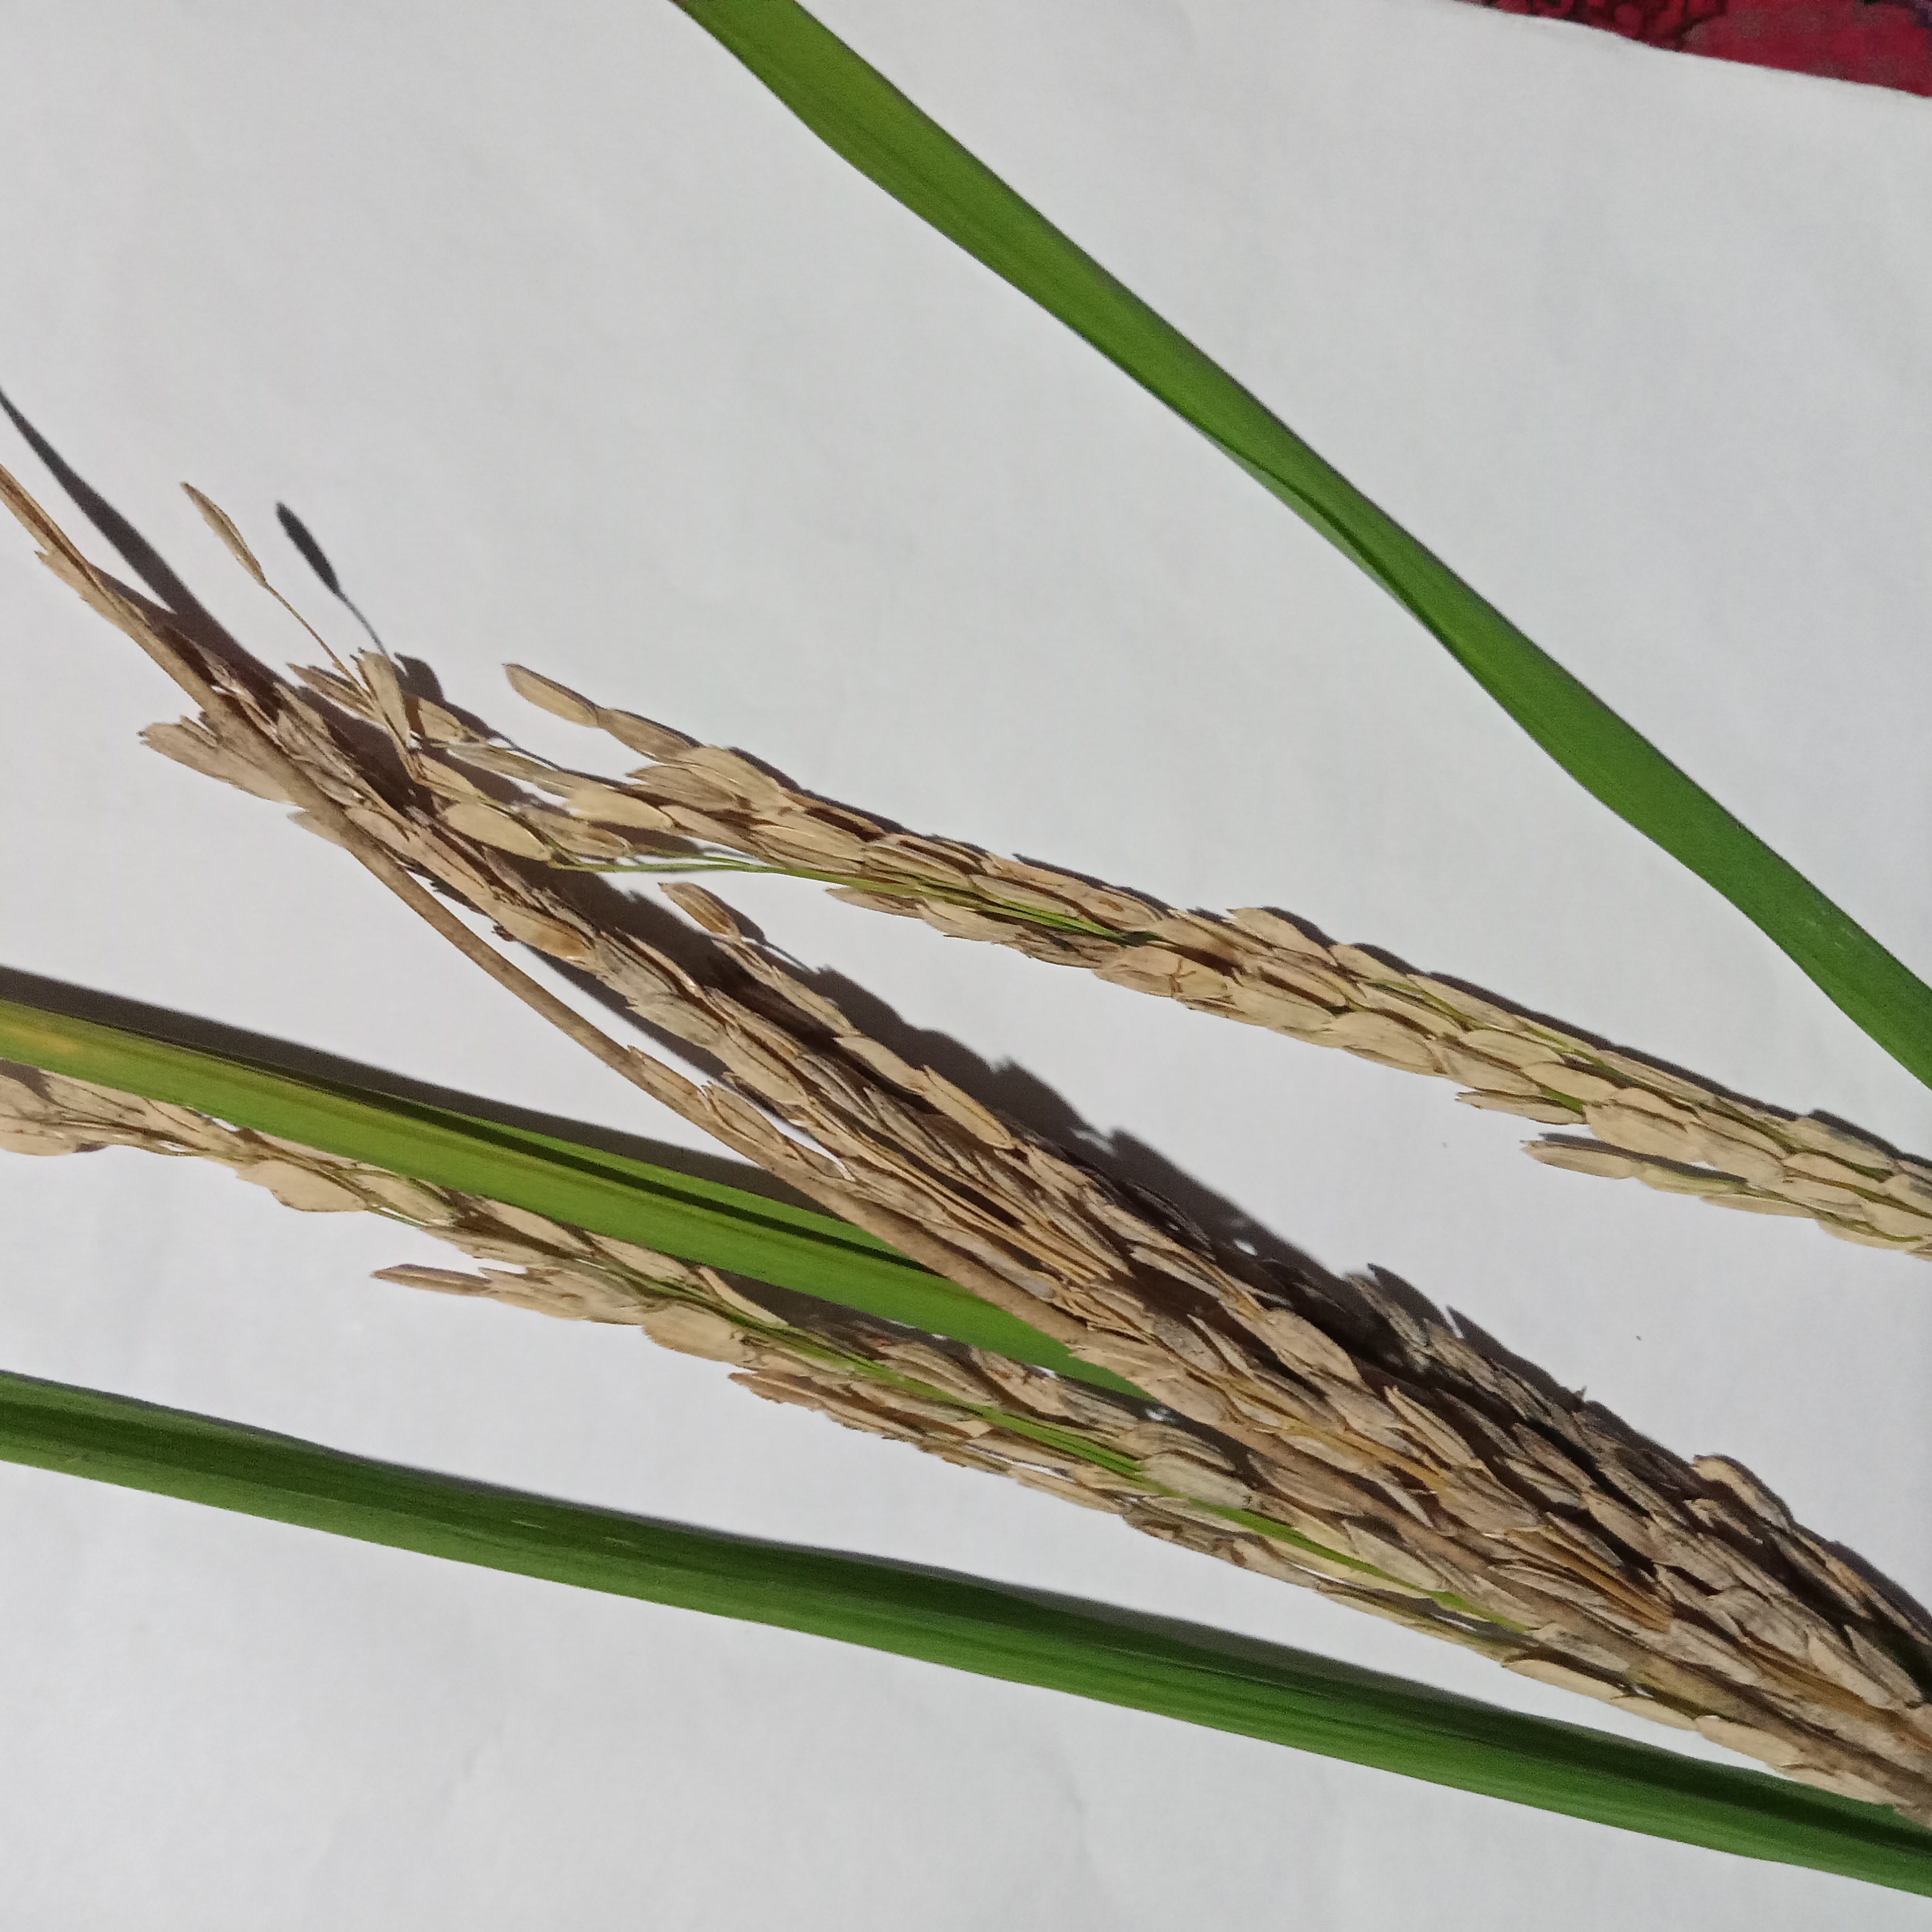
Nhãn: Bệnh Đạo ôn lá và cổ bông (Rice leaf and neck blast)